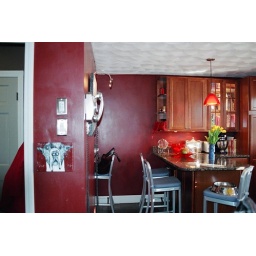
Another angle of the lighted glass cook book cabinet over the granite island with extra tall cabinets below.